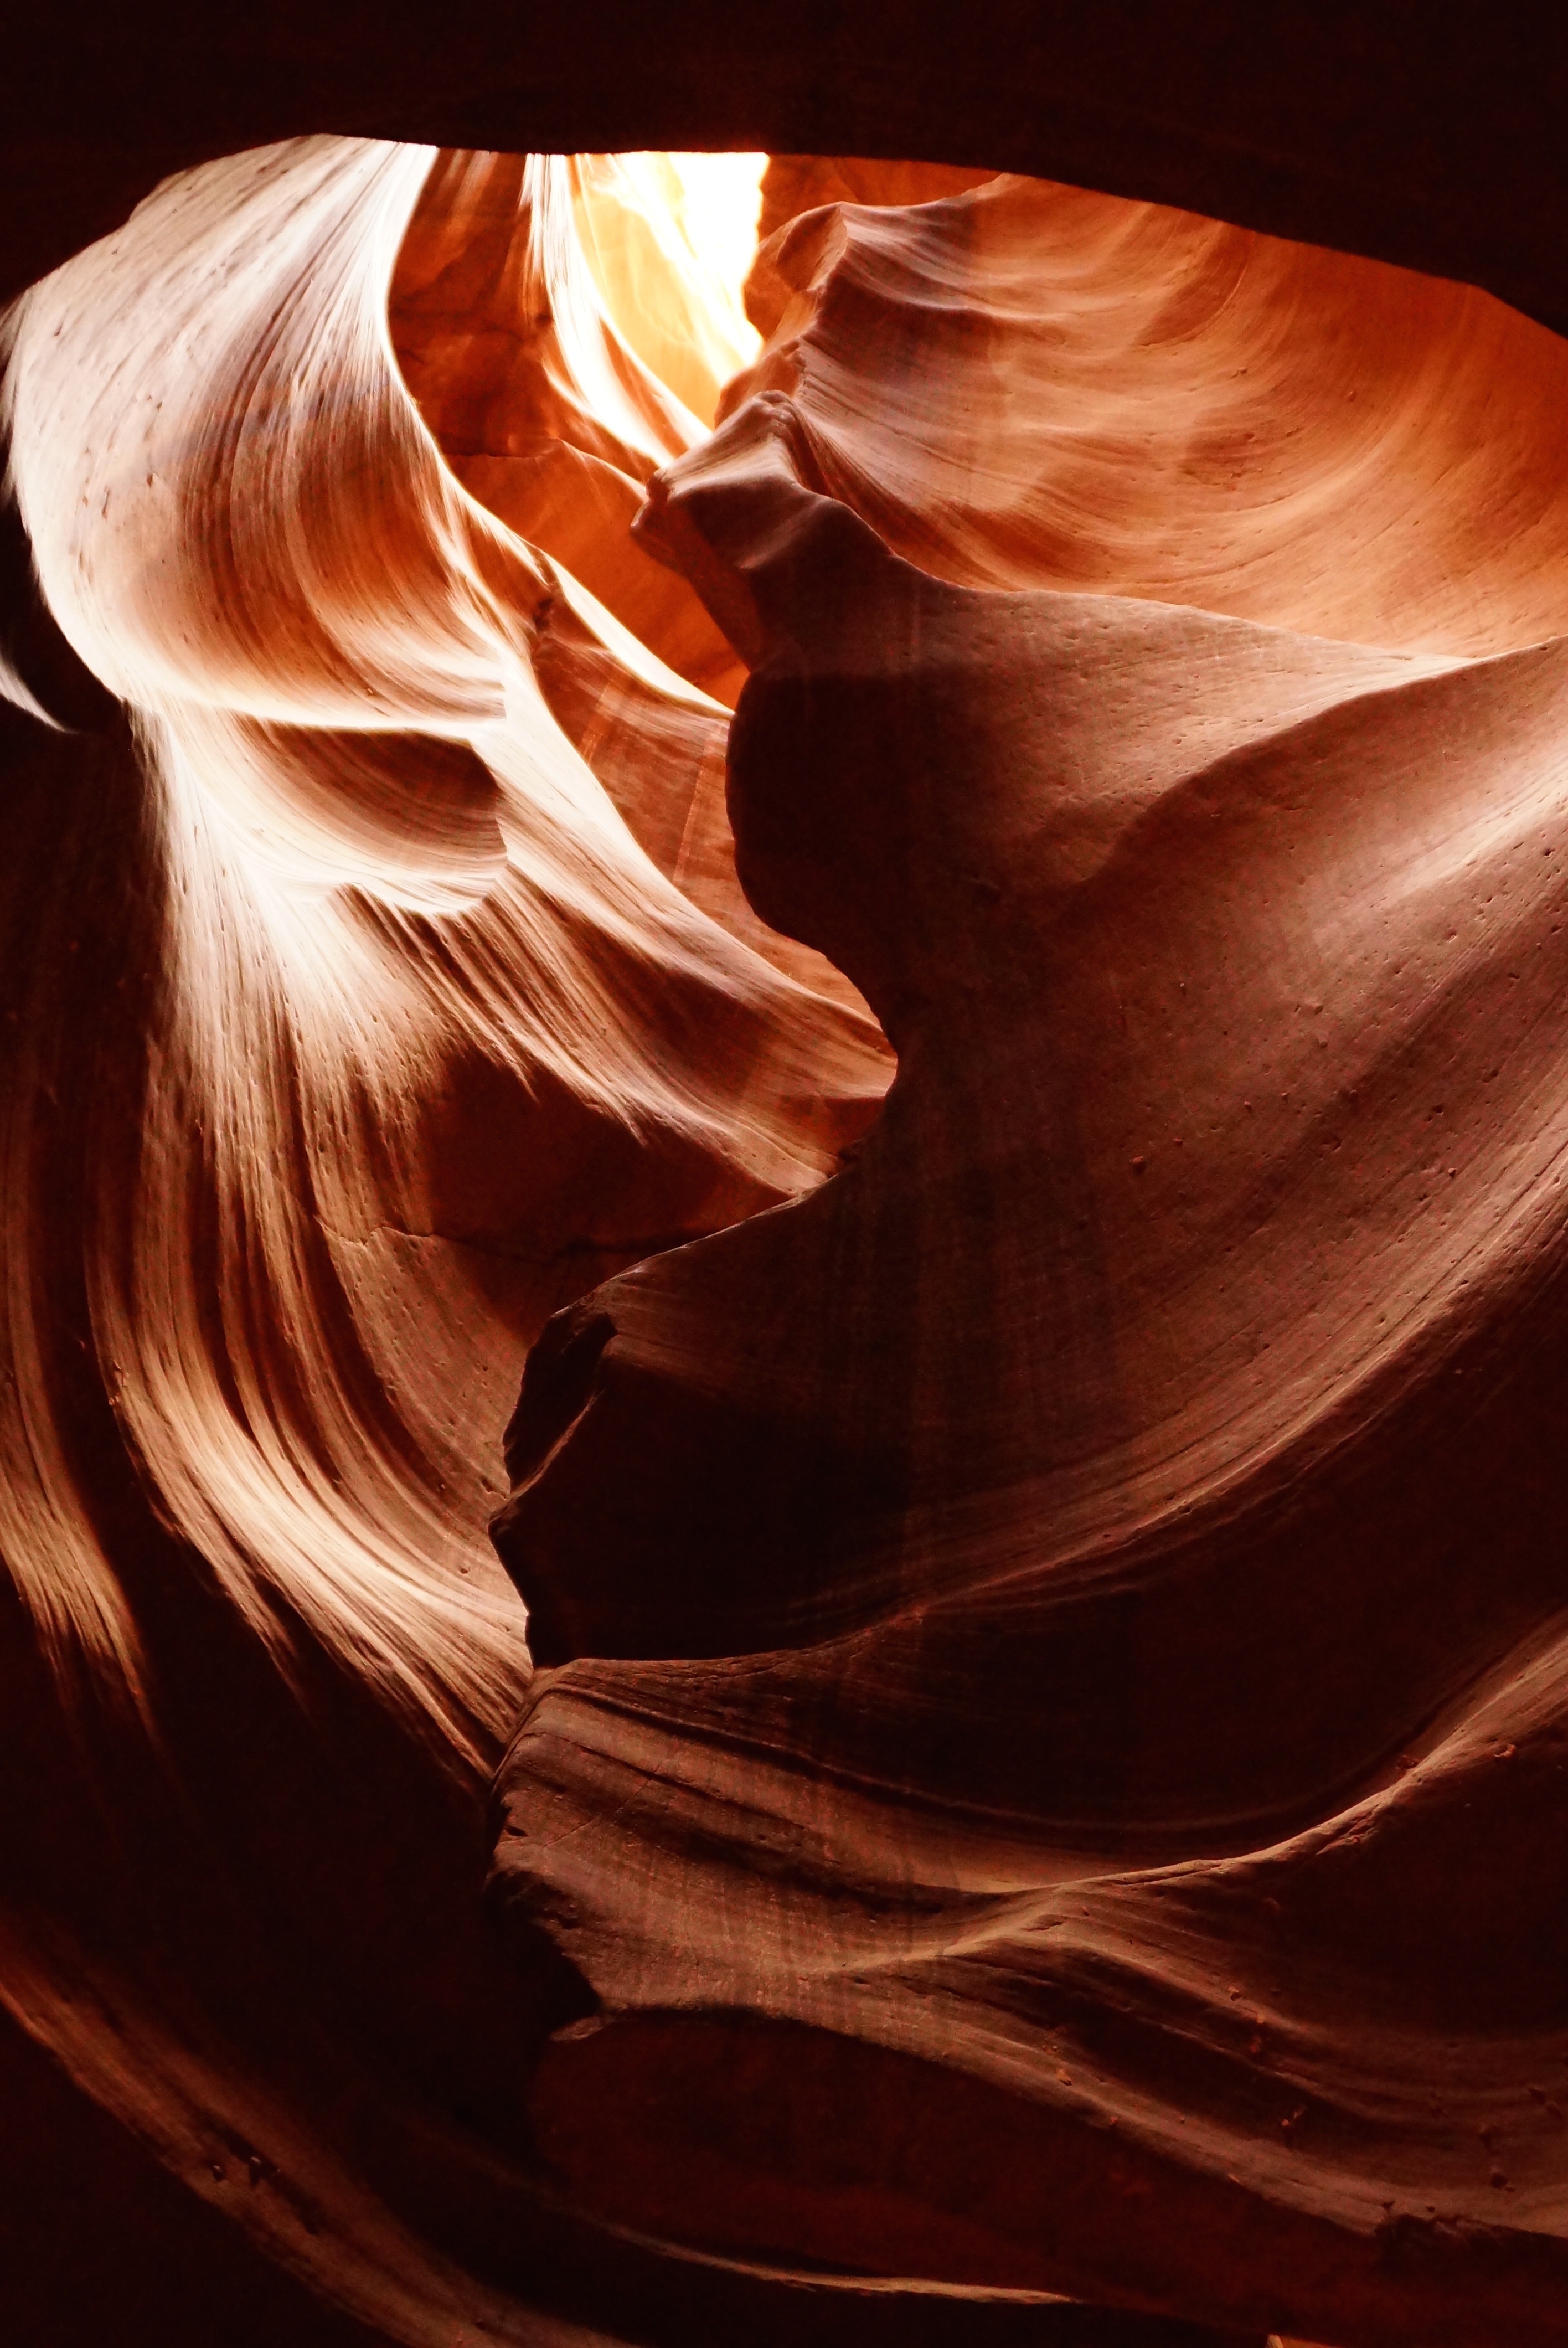
rock, light, wood, photography, flower, petal, sandstone, red, color, shadow, usa, brown, darkness, gorge, canyon, page, arizona, antelope canyon, close up, west, macro photography, sand stone, slot canyon